Alfred Hamish Reed

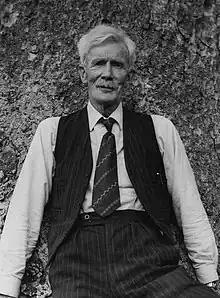
A. H. Reed

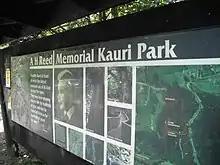
Signboard at the entrance to A.H. Reed Memorial Kauri Park, Whangārei

Sir Alfred Hamish Reed (30 December 1875 – 15 January 1975), generally known as A.H. Reed, was a New Zealand publisher, author and entrepreneur.